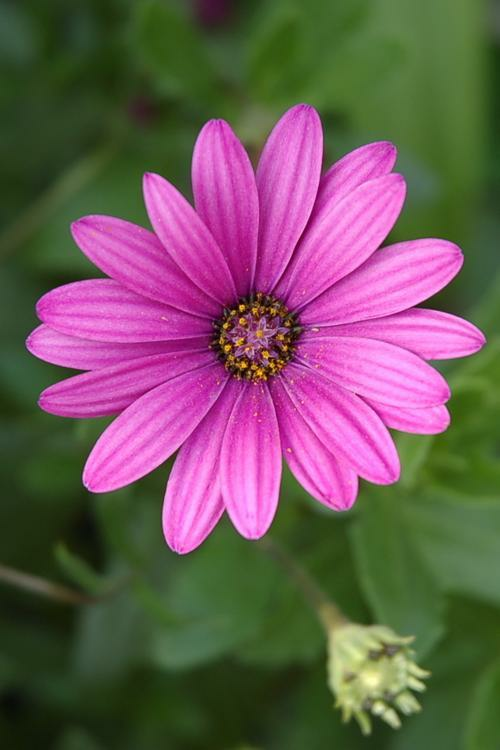
Flower: osteospermum